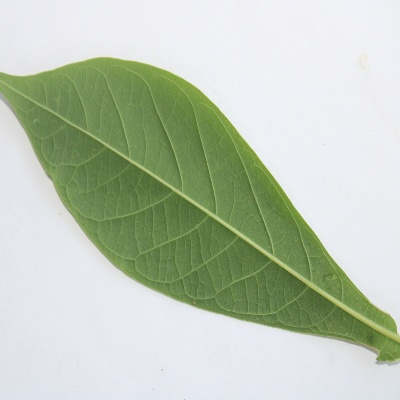
Crop: Cassava
Condition: healthy